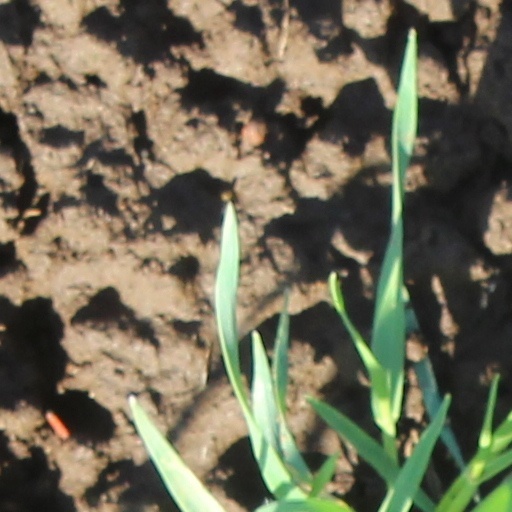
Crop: wheat